Frontbencher

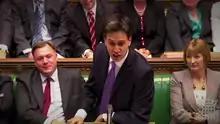
The Labour frontbench in 2012: Ed Miliband (Leader of the Opposition) flanked by Ed Balls (Shadow Chancellor) and Harriet Harman (Deputy Leader of the Opposition and Shadow Deputy Prime Minister)

In the House of Commons, the Government frontbench is traditionally called the Treasury bench (HM Treasury is the oldest government department). The government frontbench is on the right hand side as seen by the Chairman (typically the Speaker of the House of Commons or the Lord Speaker), and is occupied by Government ministers. The opposition frontbench is occupied by "shadow" ministers, of whom the most senior form the Shadow Cabinet.